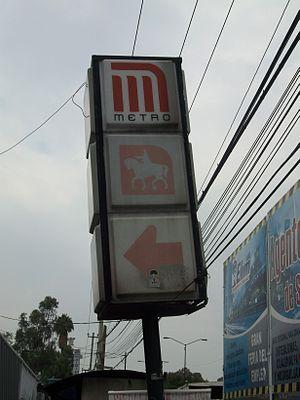
Zaragoza est une station de la Ligne 1 du métro de Mexico. Il est situé à l'est de Mexico, dans la délégation Venustiano Carranza.